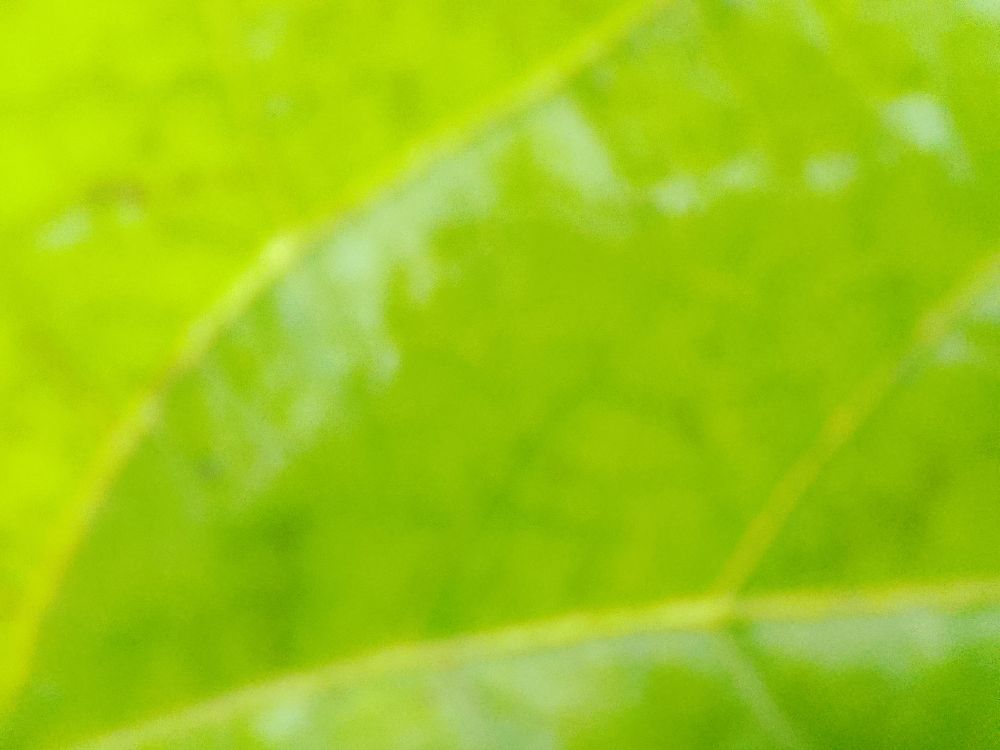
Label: healthy